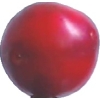
Label: cherry_wax_red